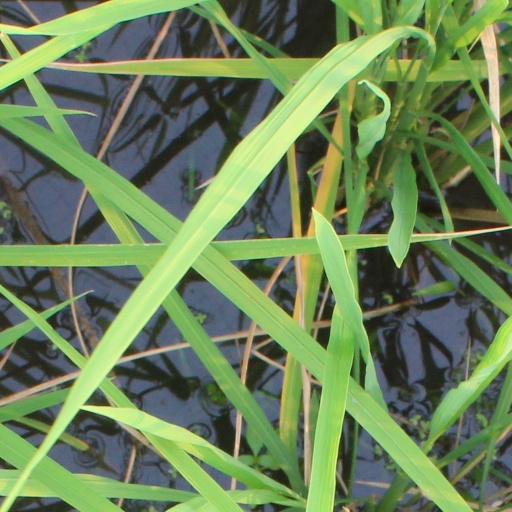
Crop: rice